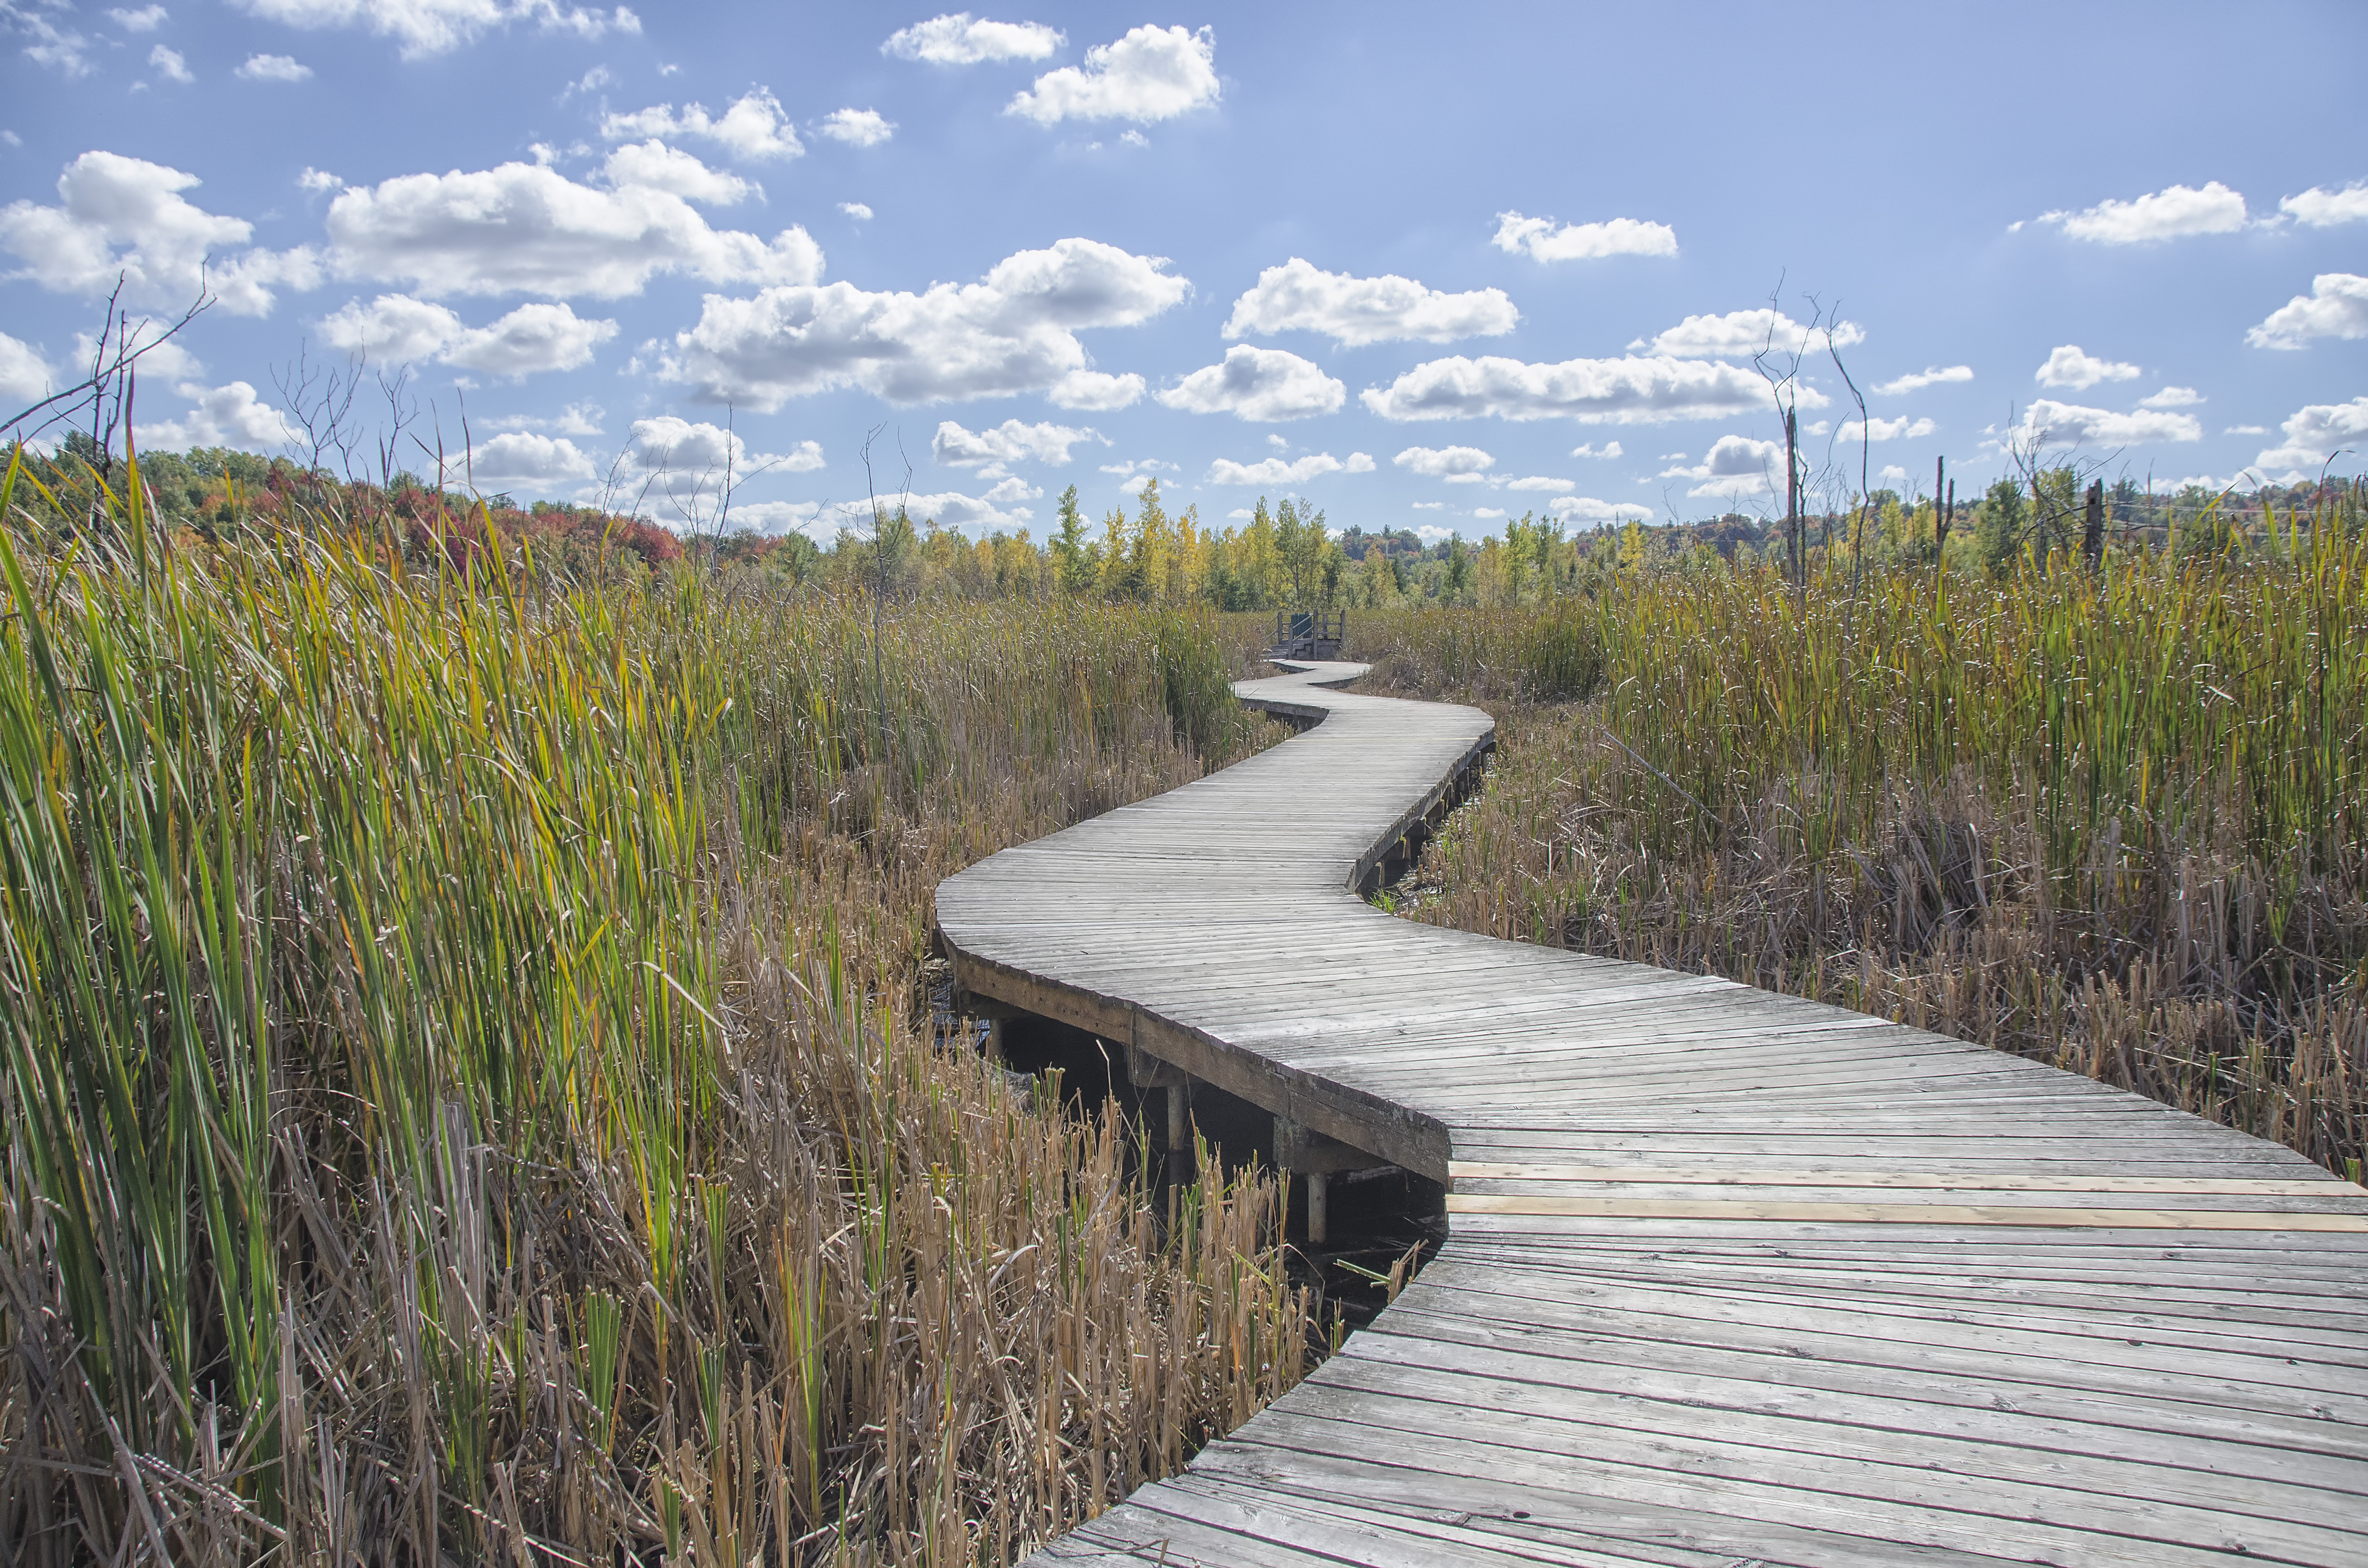
coast, nature, grass, marsh, boardwalk, trail, field, prairie, walkway, reservoir, agriculture, waterway, canada, wetland, quebec, habitat, ecosystem, sherbrooke, rural area, natural environment, grass family